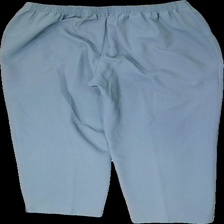
View: back
Type: Trousers
Category: Ladies
Brand: Not in the list
Brand text on label: Franztex
Colors: Grey
Material: 100% polyester
Cut: Loose
Season: All
Price range: <50
Recommended usage: Export